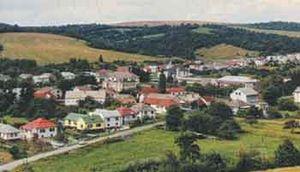
Košarovce est un village de Slovaquie situé dans la région de Prešov.